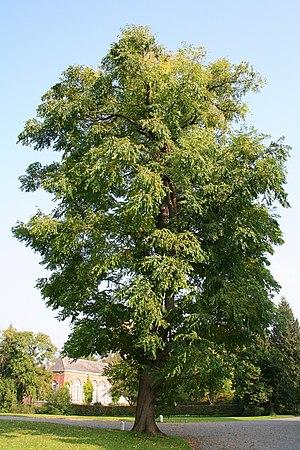
Chicot du Canada (Gymnocladus dioicus). Circonférence à 1m50 du sol: 257cm (2007) Particularité